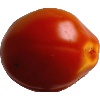
Label: Tomato 1